Putney Bridge

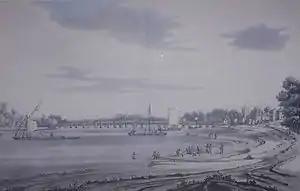
Putney Bridge, 1793, by J. Farington, a square-rigged 'West Country' barge, fishermen netting for salmon and erosion of the riverbank.

The first bridge of any kind between the two parishes of Fulham and Putney was built during the Civil War: after the Battle of Brentford in 1642, the Parliamentary forces built a bridge of boats between Fulham and Putney. According to an account from the period:The Lord-Generall hath caused a bridge to be built upon barges and lighters over the Thames, between Fulham and Putney, to convey his army and artillery over into Surry, to follow the King's forces; and he hath ordered that forts shall be erected at each end thereof to guard it; but for the present the seamen, with long boats and shallops, full of ordnance and musketeers, lie there upon the river to secure it.